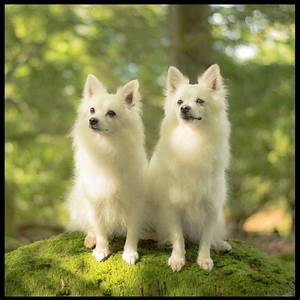
Label: cane